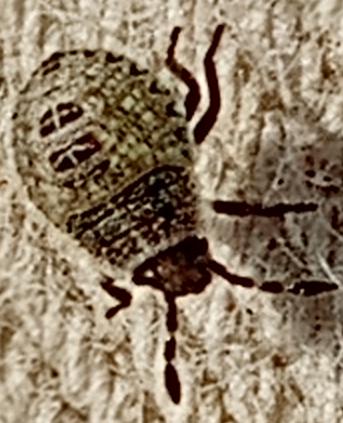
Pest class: stink_bug